Semi-trailer

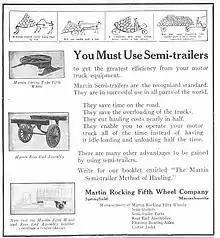
A 1920 advertisement for semi-trailers

Semi-trailers were invented by August Fruehauf in 1914.